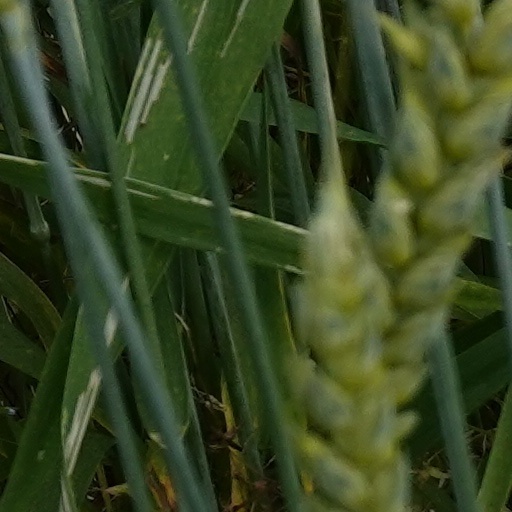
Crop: wheat